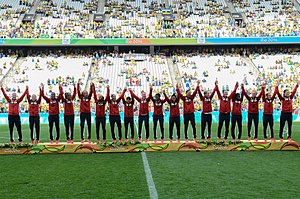
Canadas kvindefodboldlandshold / Statistik
Holdet, efter sejr i bronzekampen, mod Brasilien, ved Sommer-OL 2016 i Rio de Janeiro.
Canadas kvindefodboldlandshold er det nationale fodboldhold for kvinder i Canada. Det administreres af forbundet Canadian Soccer Association og trænes per 27. juni 2018 af danske Kenneth Heiner-Møller, efter at John Herdman blev ansat som herrelandstræner i samme forbund.